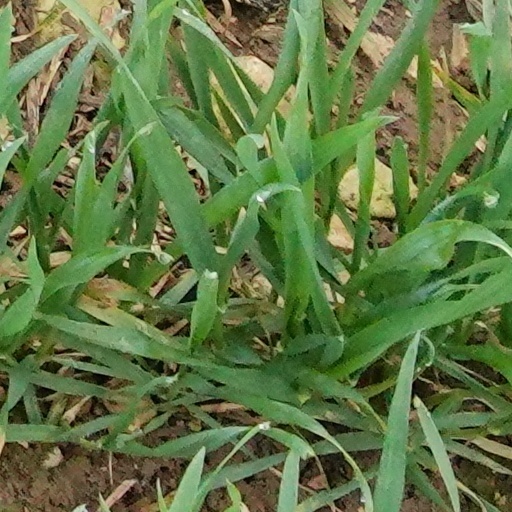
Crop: wheat